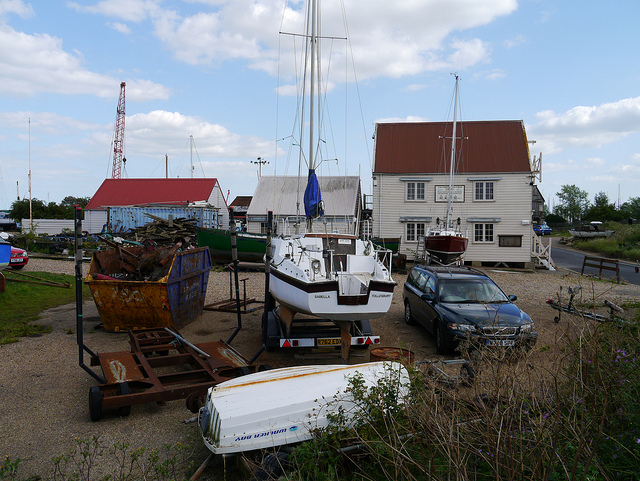
A boat parked on a field next to a house.

A house with a boat and car parked together

A car and boat are parked outside of a house.

a trash can a boat next to a car in a dirt lot